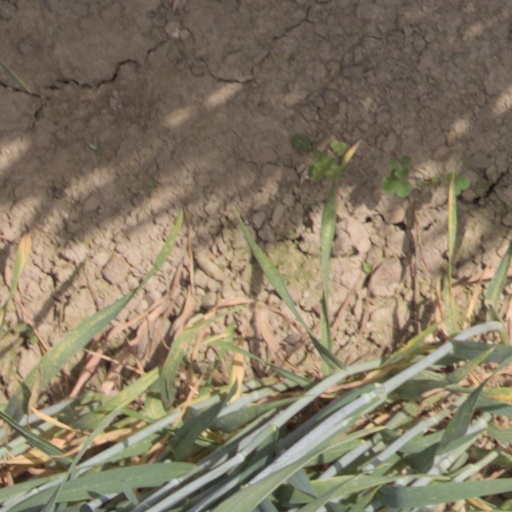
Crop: wheat